Catatumbo lightning

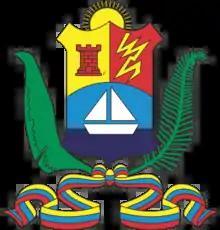
Coat of arms of Zulia. The lightning is on the right top quarter.

The phenomenon is represented on the flag and coat of arms of the state of Zulia, which also contains Lake Maracaibo, and is mentioned in the state's anthem. The phenomenon has been known for centuries as the "Lighthouse of Maracaibo", since it is visible for miles around Lake Maracaibo.